Rockaway Townsquare

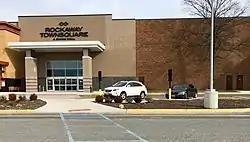

Rockaway Townsquare, also known as the Rockaway Mall, is a two-level super regional shopping mall in Rockaway Township, New Jersey which opened in 1977. It has a gross leasable area of which includes Macy's, JCPenney, Raymour & Flanigan, and over 140 other stores. The mall is owned by Simon Property Group.